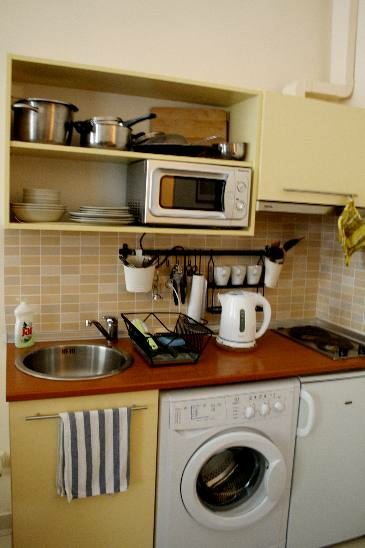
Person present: No